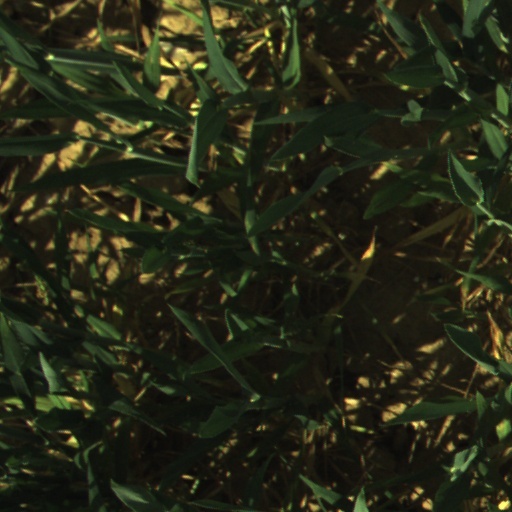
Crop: wheat